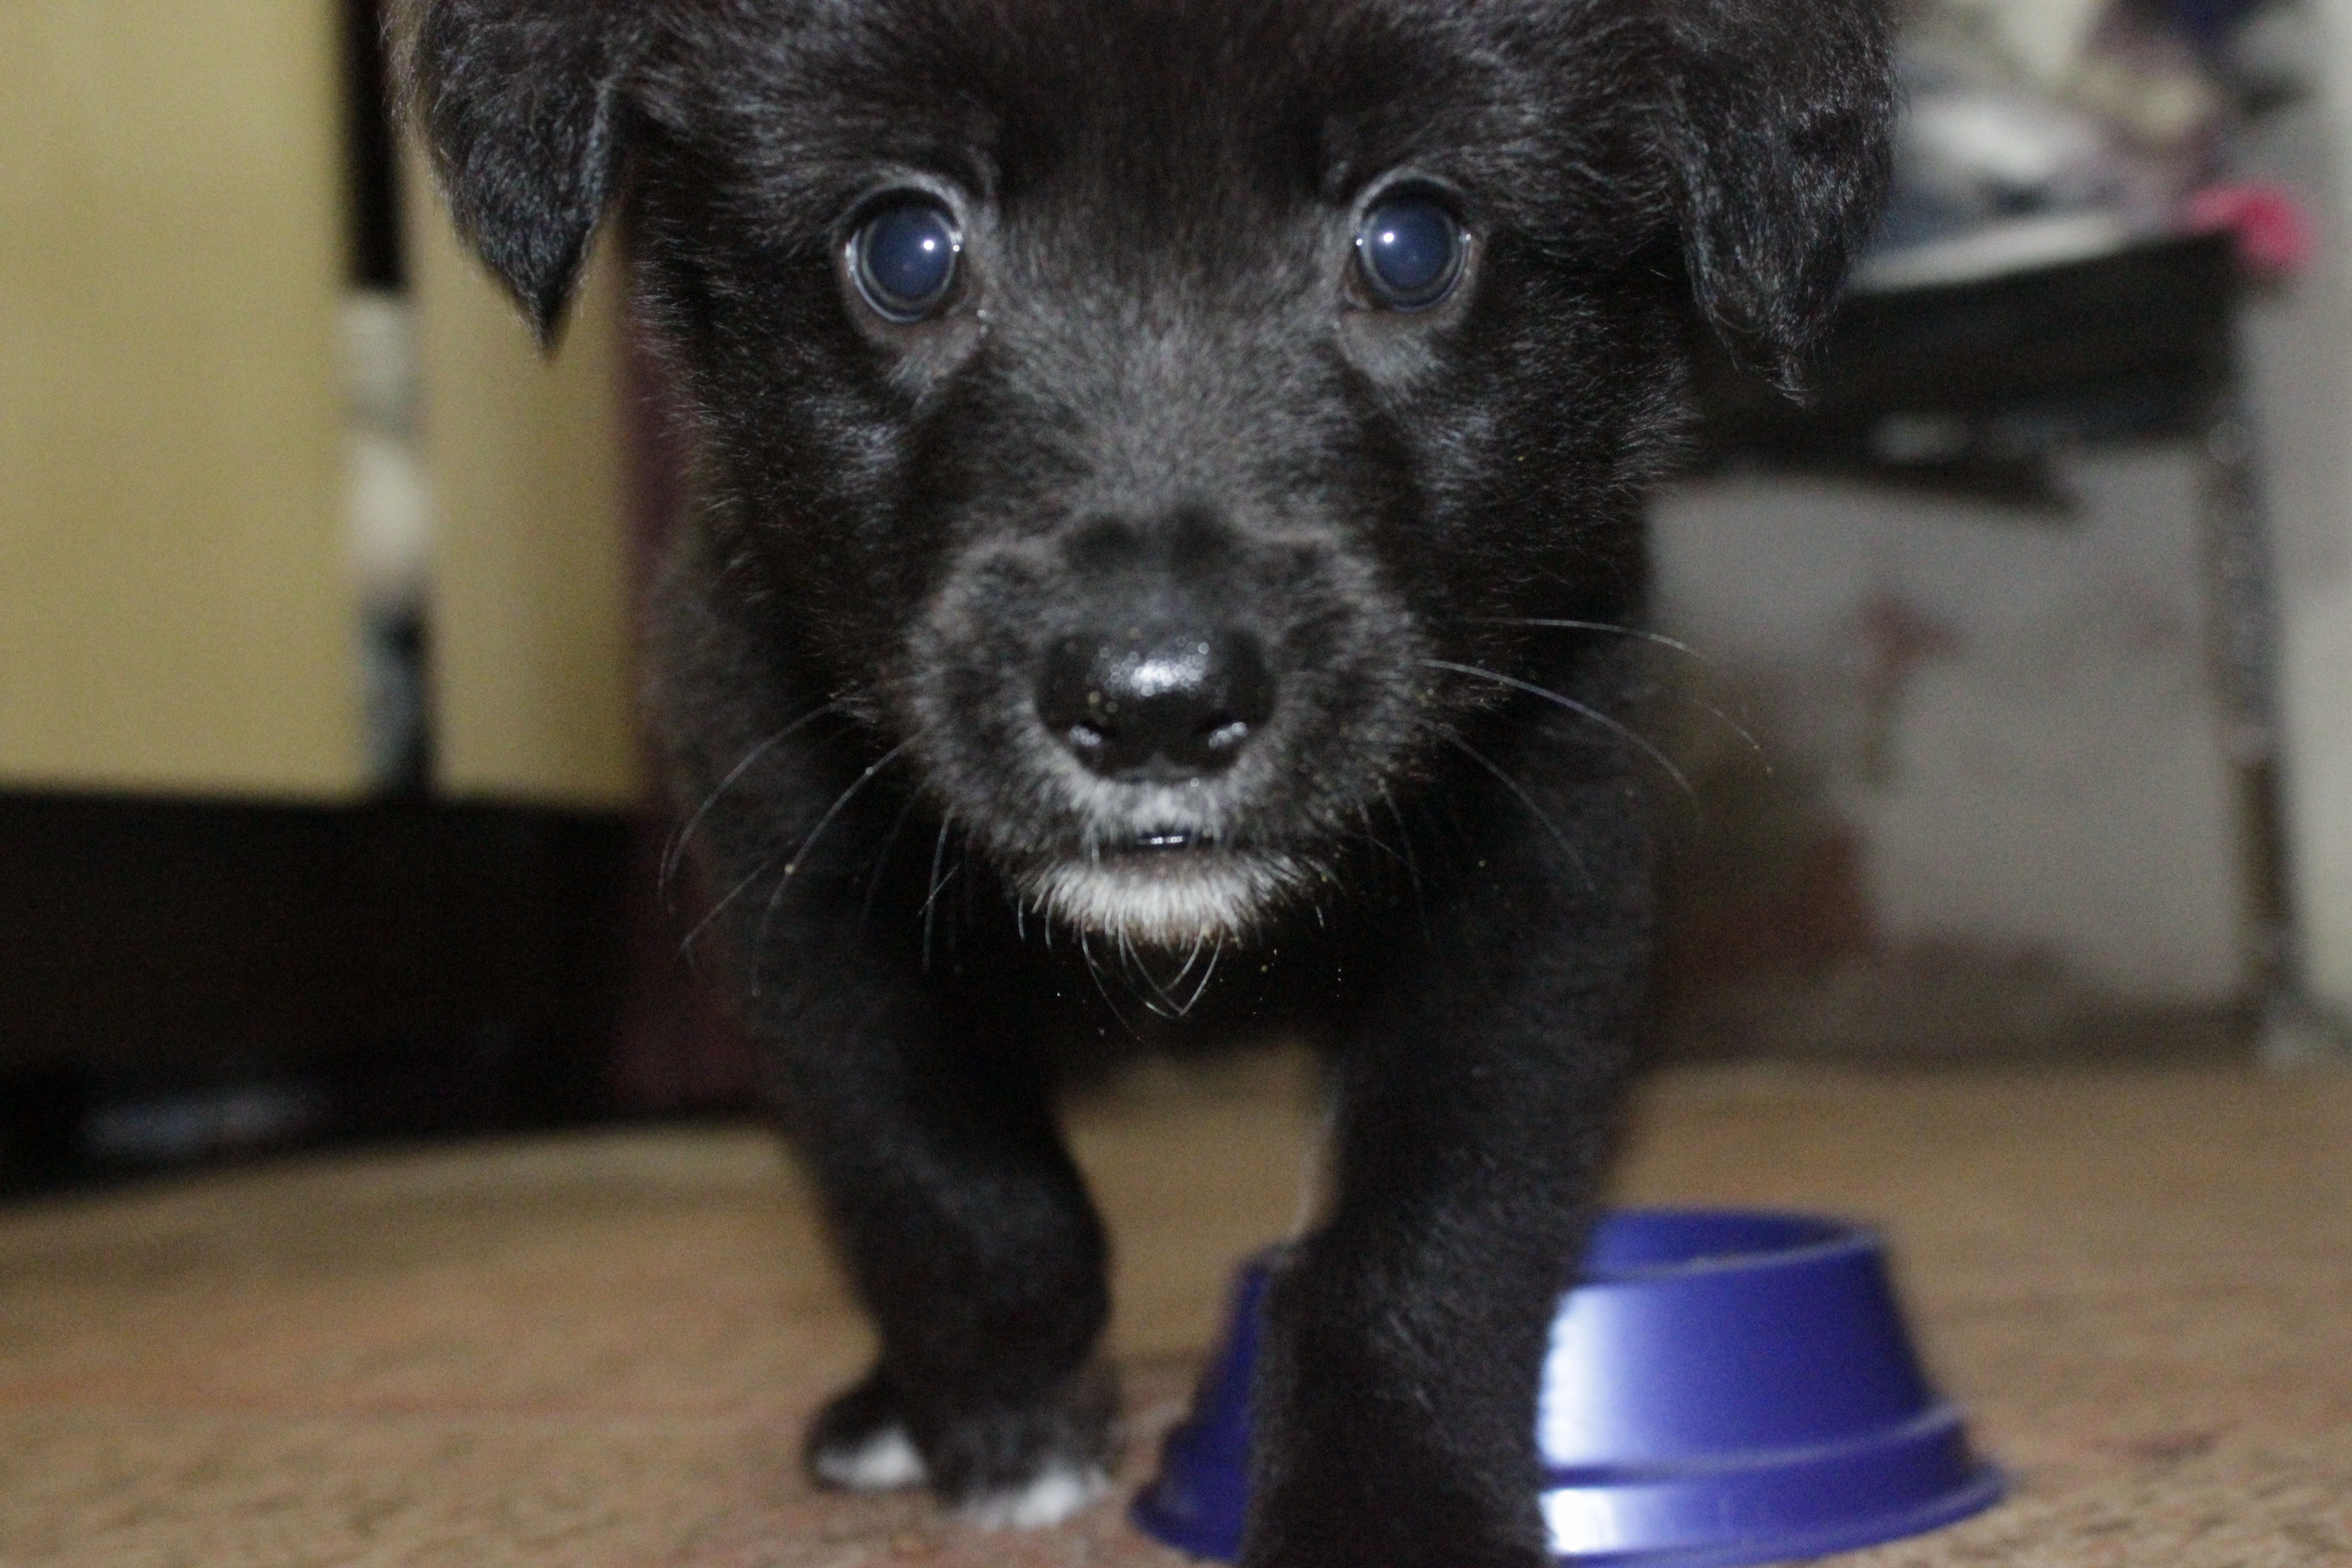
puppy, dog, animal, mammal, black, vertebrate, labrador retriever, dog breed, patterdale terrier, dog like mammal, dog breed group